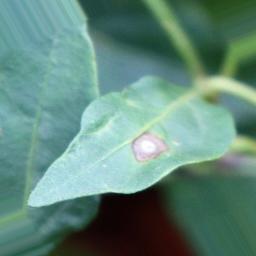
Label: cercospora